Villegouge

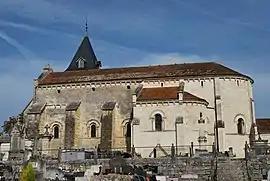
The church in Villegouge

Villegouge is a commune in the Gironde department in Nouvelle-Aquitaine in southwestern France.